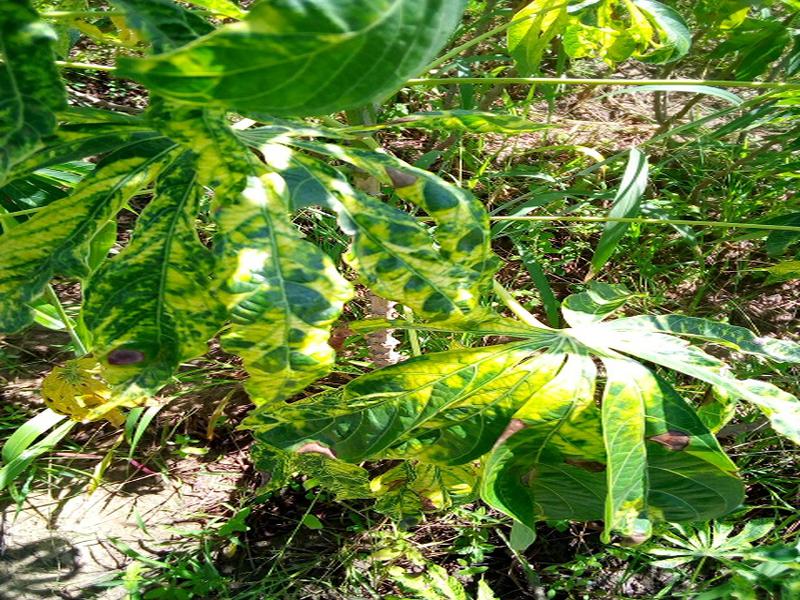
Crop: cassava
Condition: mosaic_disease